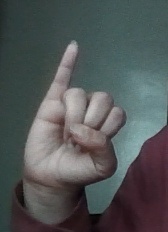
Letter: meem